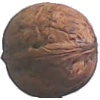
Label: walnut